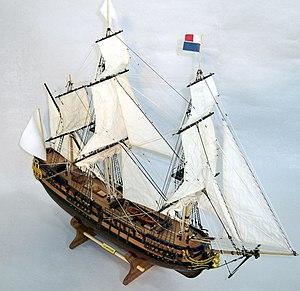
Jean Peltier, dit Peltier Dudoyer est un armateur nantais. Après avoir armé 70 bateaux, il a passé la seconde partie de sa vie à l'Isle de France où il s'était remarié. Il a proposé au Directoire, en 1798, d'être l'homme qui abolirait l'esclavage à l'Isle de France.